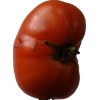
Label: tomato